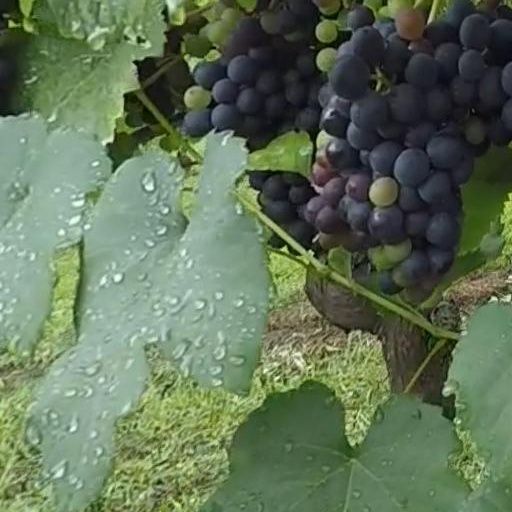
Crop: grape